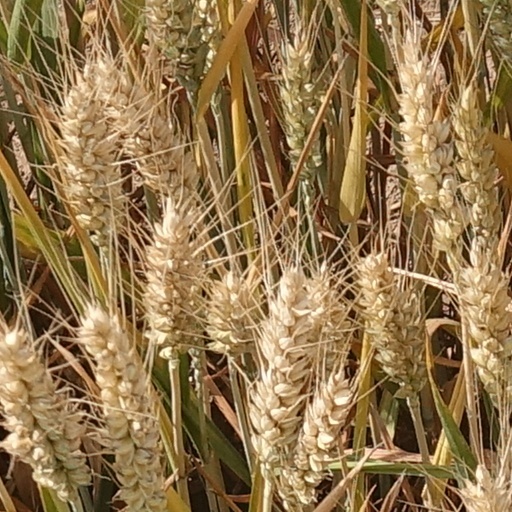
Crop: wheat